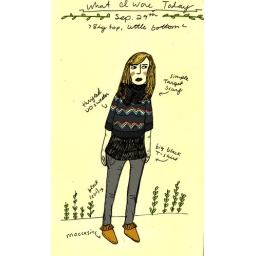
Trying to stay warm in my house and on my bike today.